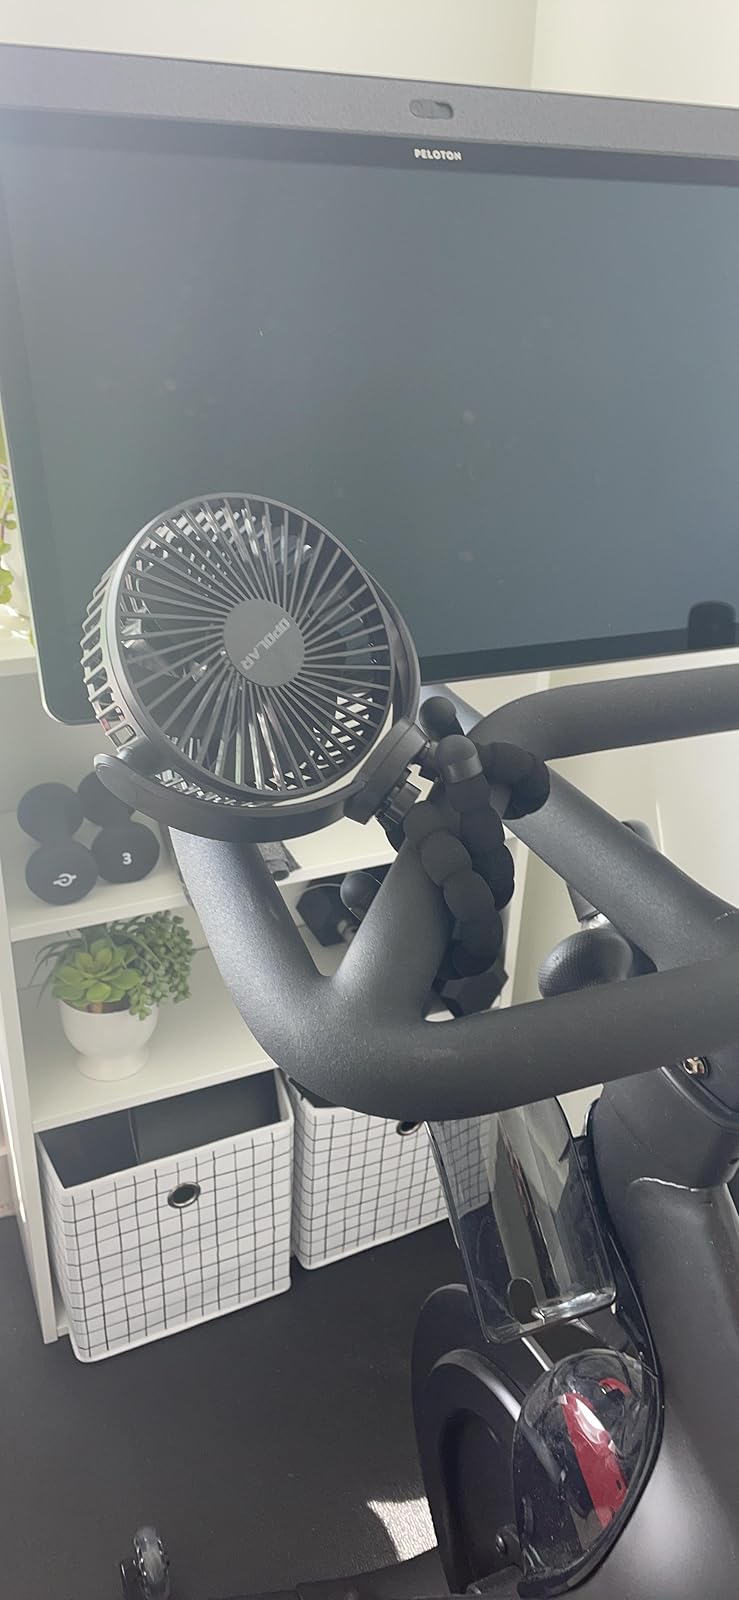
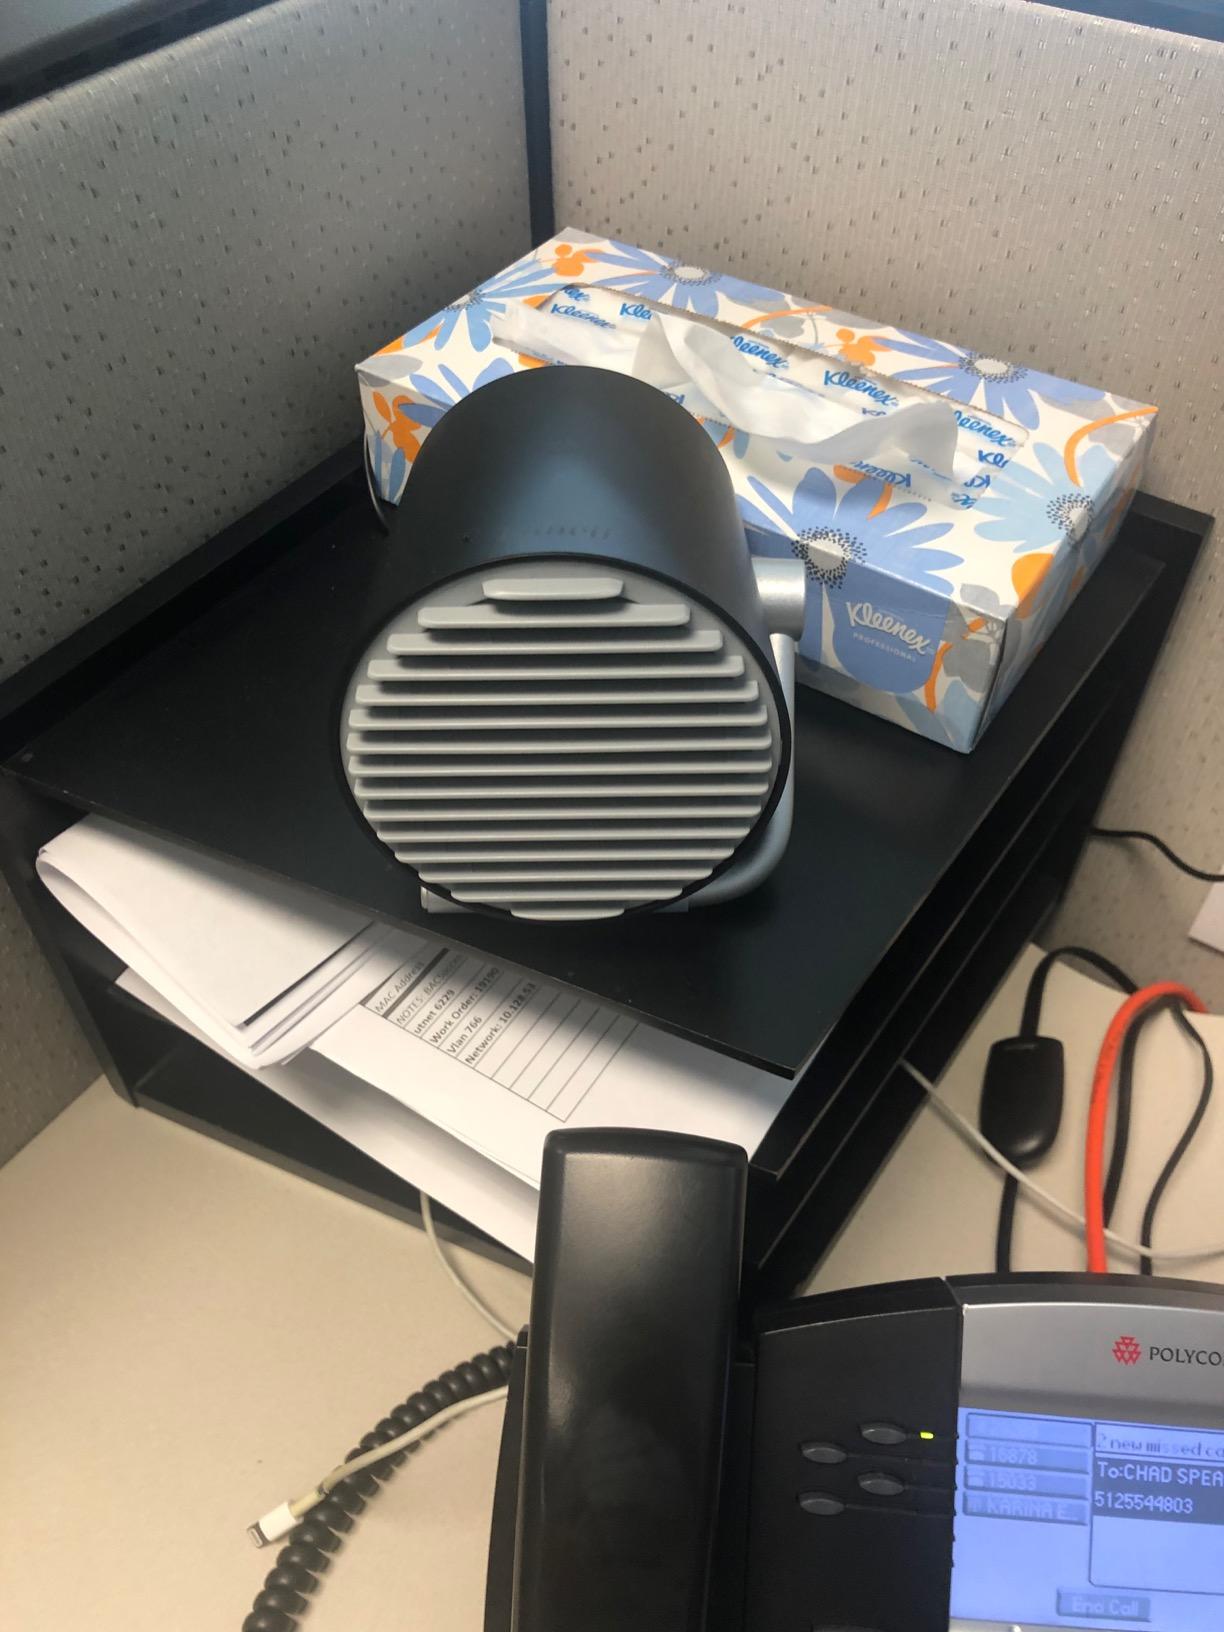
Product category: fan
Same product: no